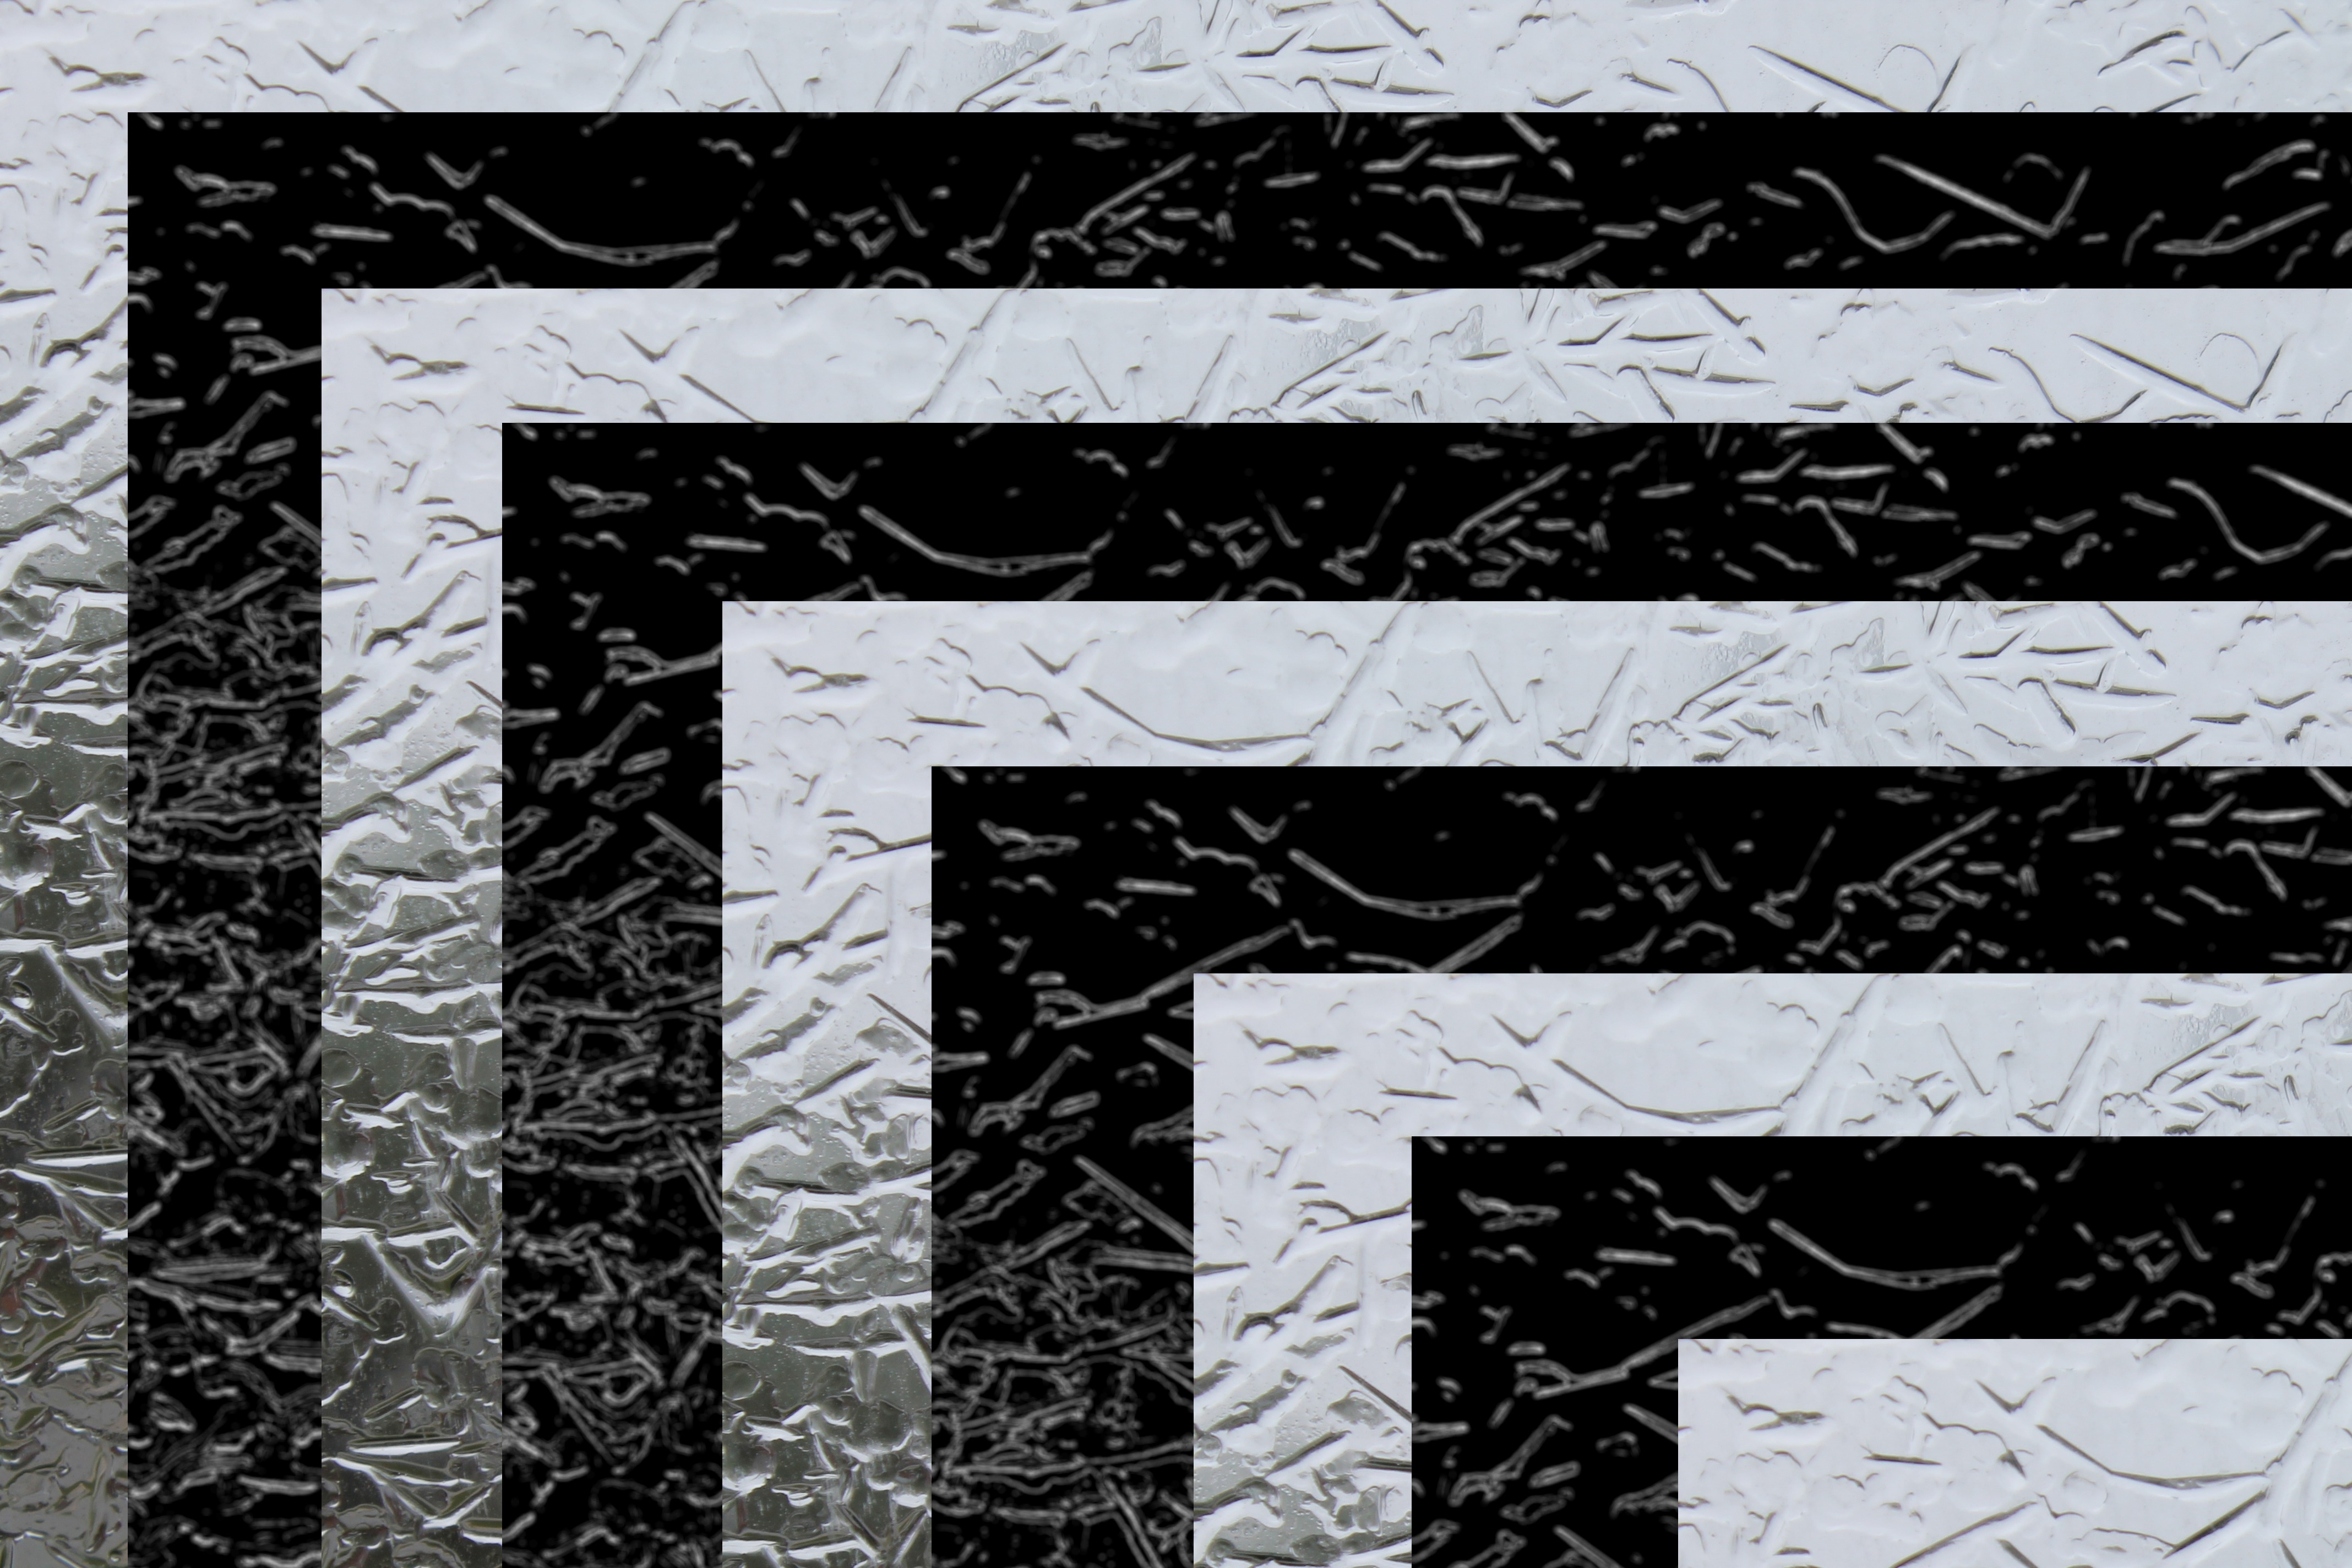
black and white, white, number, symmetric, ice, pattern, line, black, monochrome, circle, font, art, lines, drawing, design, text, calligraphy, shape, fracture, monochrome photography, right angles